Hans Wegner

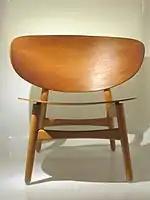

Wegner began to experiment with molded plywood in 1948. Plywood had become popularized as a furniture material by the Eames and Alvar Alto and many designers were drawn to use this new lamination technology. That year, he submitted designs for a plywood chair in the MoMA's International Competition for Low Cost Furniture Design. His first shell chair (FH1936) as well as a bench version (FH1935) went into production for Fritz Hansen that same year.